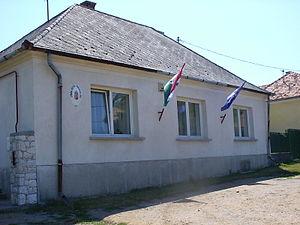
Gyömöre est un village et une commune du comitat de Győr-Moson-Sopron en Hongrie.